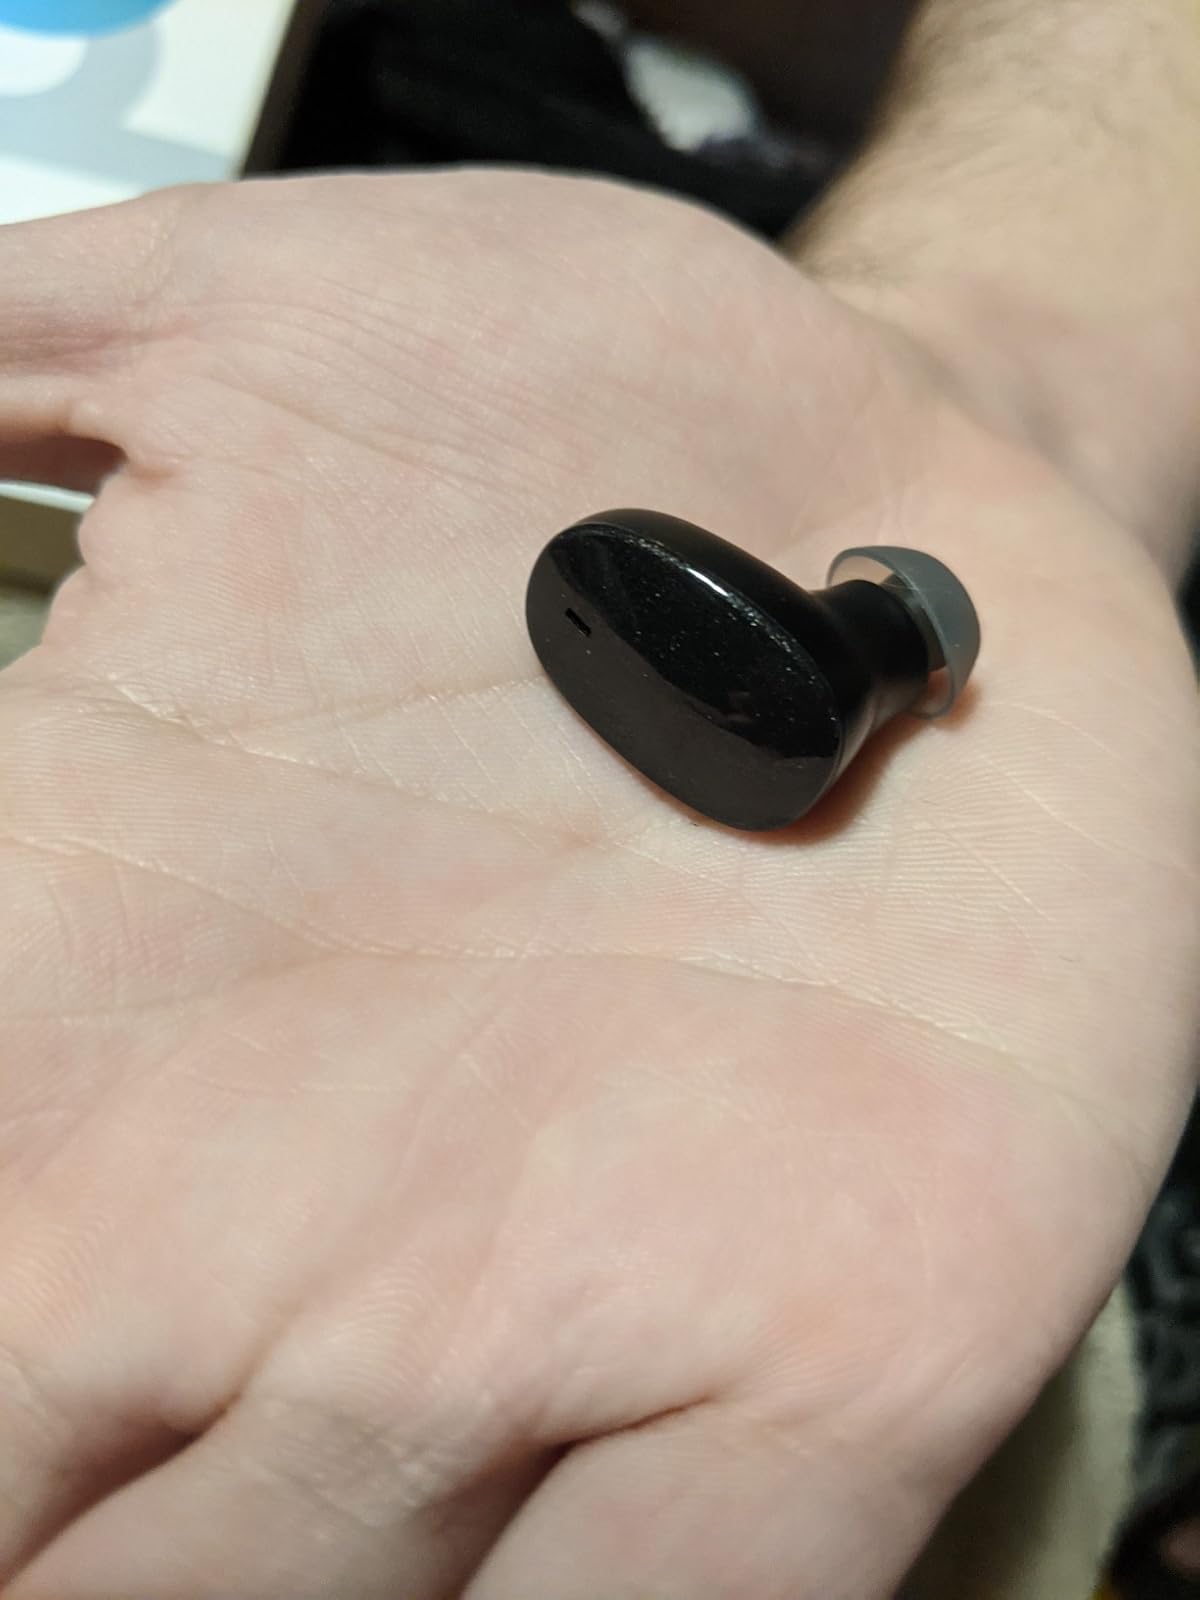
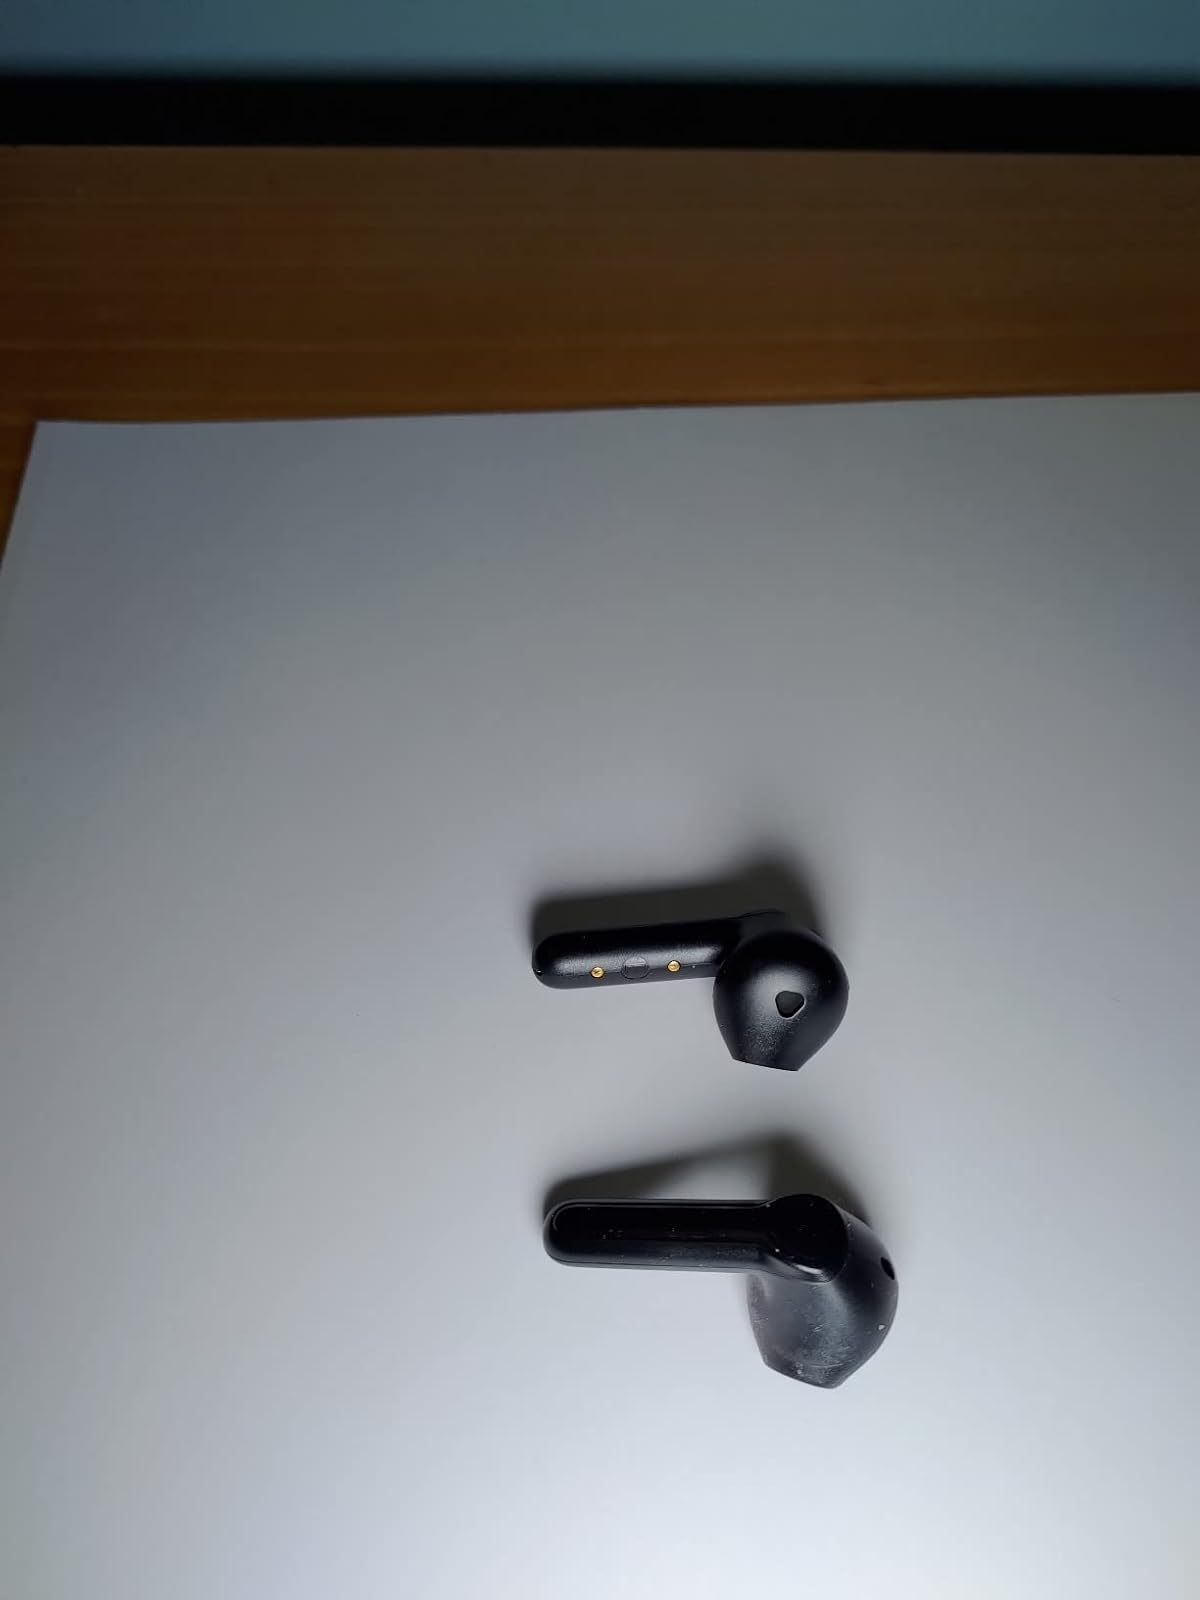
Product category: earbuds
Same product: no